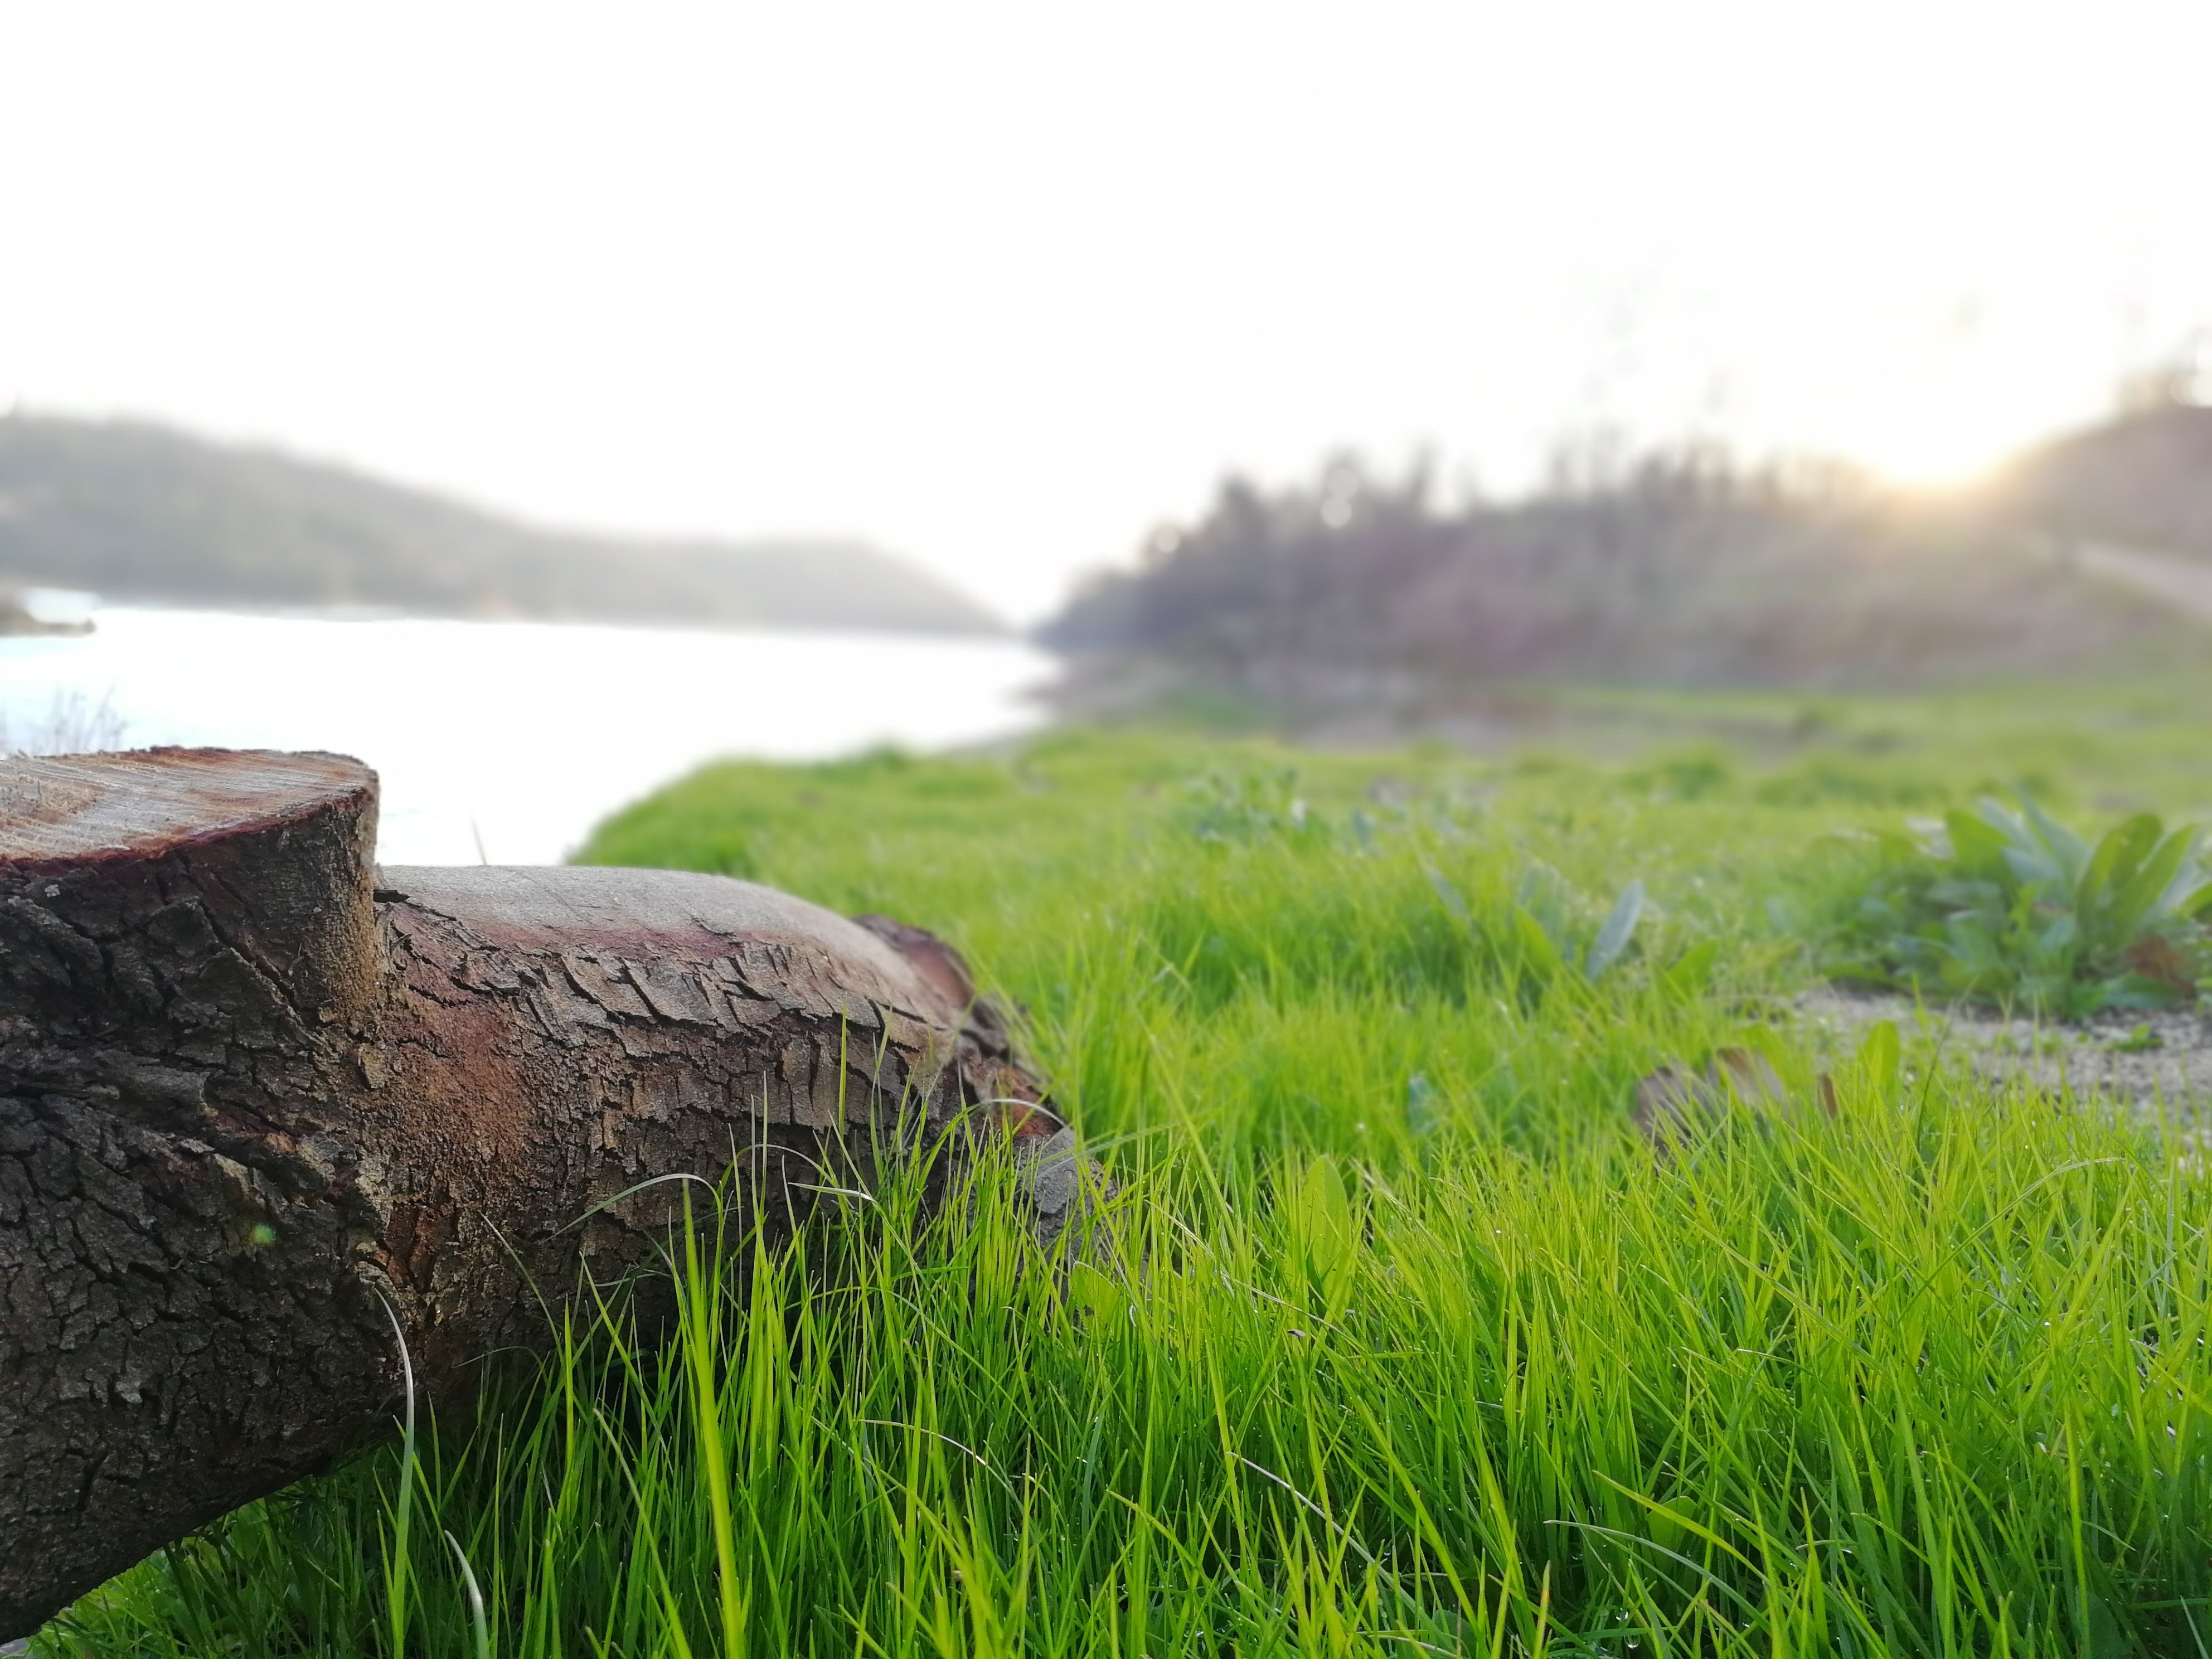
nature, natural landscape, grass, green, atmospheric phenomenon, morning, grass family, water, grassland, tree, plant, landscape, rural area, meadow, paddy field